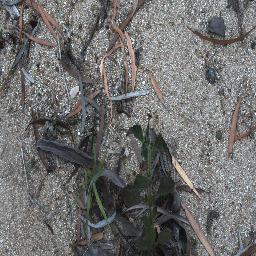
Label: siam_weed